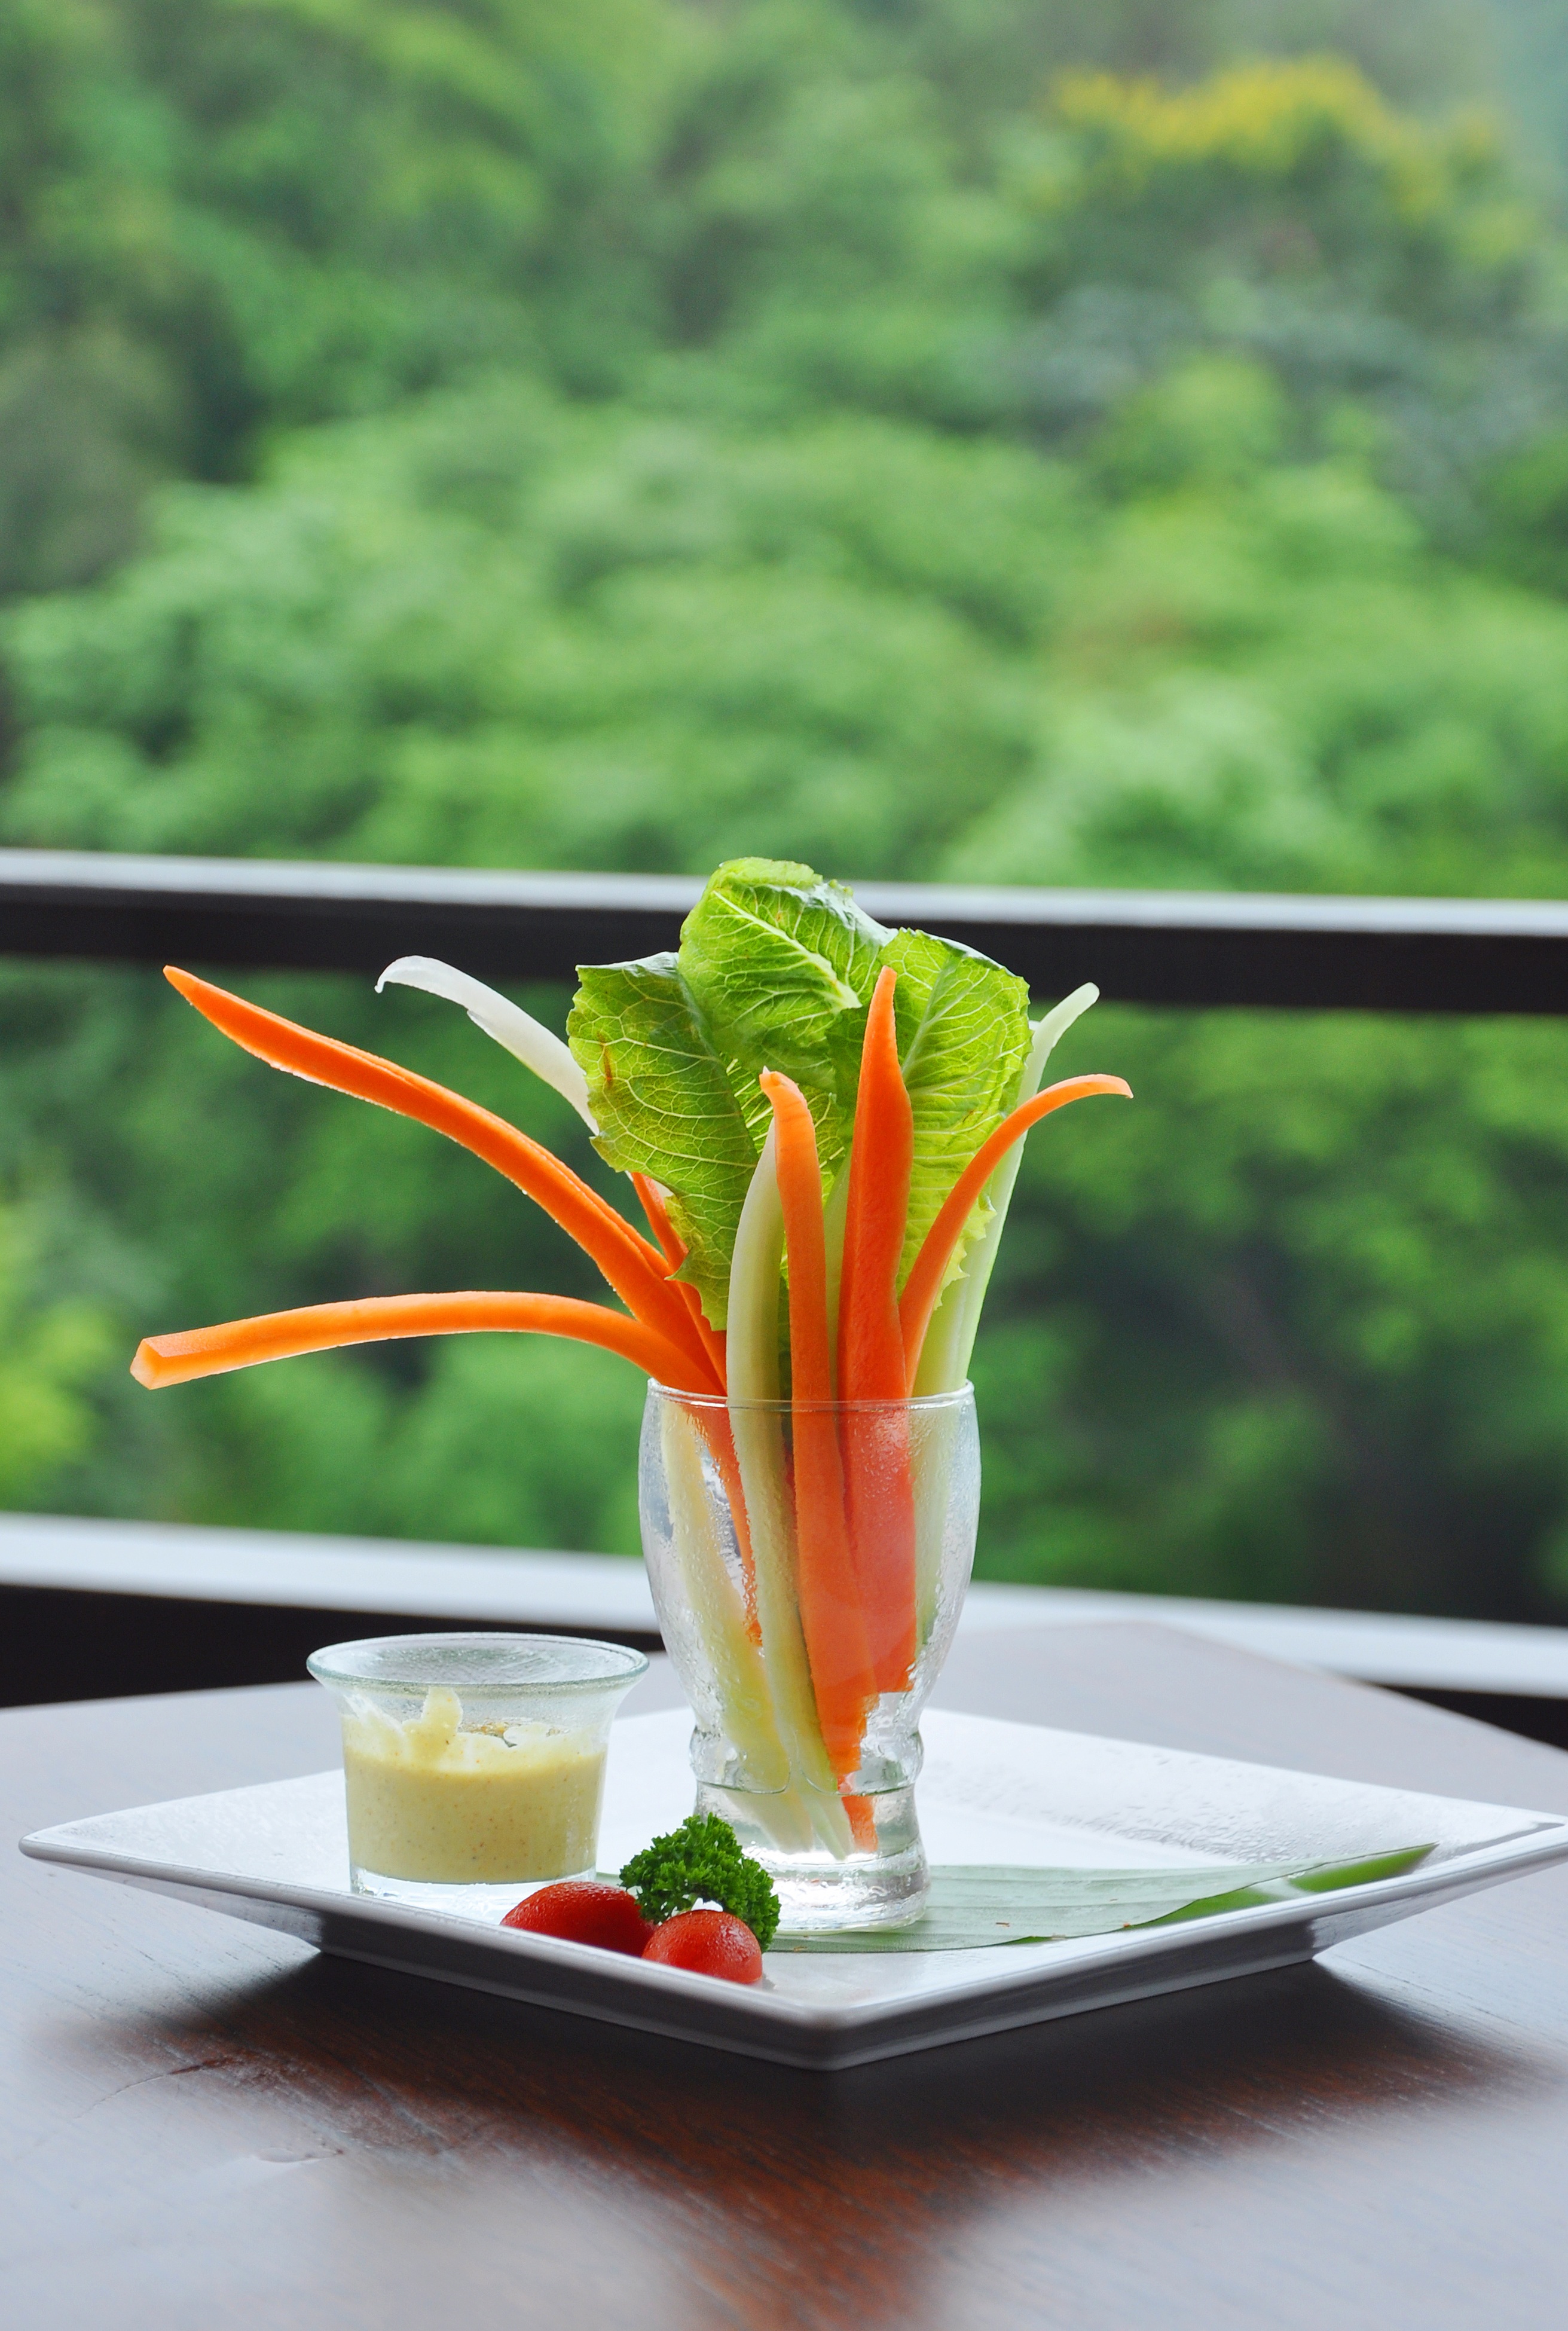
plant, leaf, flower, decoration, dish, food, salad, green, produce, drink, cuisine, delicious, appetizer